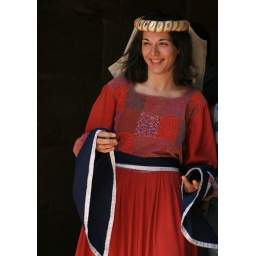
A girl dressed as a princess guides children who visit the castle in the old part of Nuremberg city.